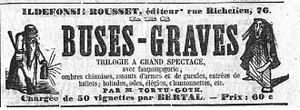
Annonce de la publication des ""Busses Graves"" dans le quotidien Le Siècle, 30/03/1843"
Ildefonse Rousset, né le 16 juin 1817 à Paris 11ᵉ et mort le 31 mars 1878 à Maisons-Alfort, est un libraire, éditeur, photographe et journaliste français.